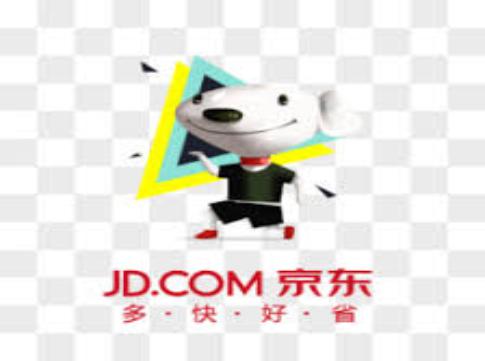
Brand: jd
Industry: Others